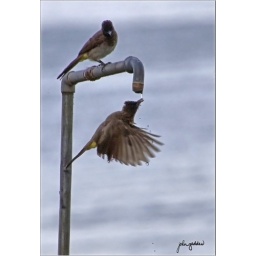
Two Common Bulbul birds take turns getting water from a faucet in Mbita, Kenya.